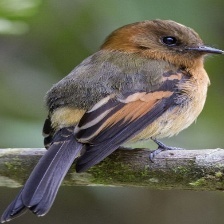
Species: CINNAMON FLYCATCHER
Scientific name: PYRRHOMYIAS CINNAMOMEUS